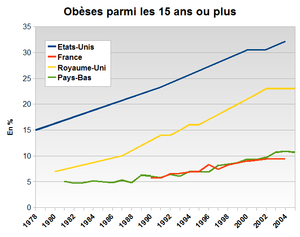
Obèses parmi la population de plus de 15 ans. Données de l'OCDE.
L’obésité résulte du fait d'ingérer plus de substances caloriques que l'organisme n'en dépense sur le long terme, ce qui conduit à une augmentation de la masse adipeuse et à un « excès de poids pour une stature donnée ». Elle est évaluée au moyen de l'indice de masse corporelle, à partir duquel l'Organisation mondiale de la santé a défini des seuils de surcharge pondérale, correspondant à un IMC compris entre 25 et 30 kg/m², d'obésité, correspondant à un IMC entre 30 et 40, et d’obésité massive lorsque l'IMC dépasse 40. Statistiquement, un simple surpoids n'est pas source de maladies particulières, mais peut être un facteur d'aggravation d'une maladie, alors que l'obésité, en plus de son retentissement social et psychologique, est directement associée à des maladies, reflétant notamment l'excès de risque de diabète de type 2 et de maladie cardiovasculaire.